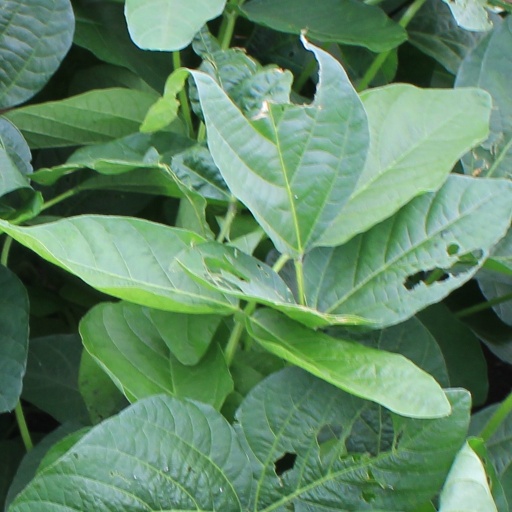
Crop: soybean